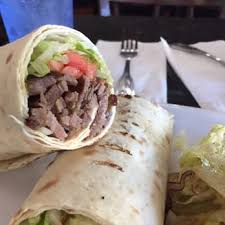
Yemek: kebap